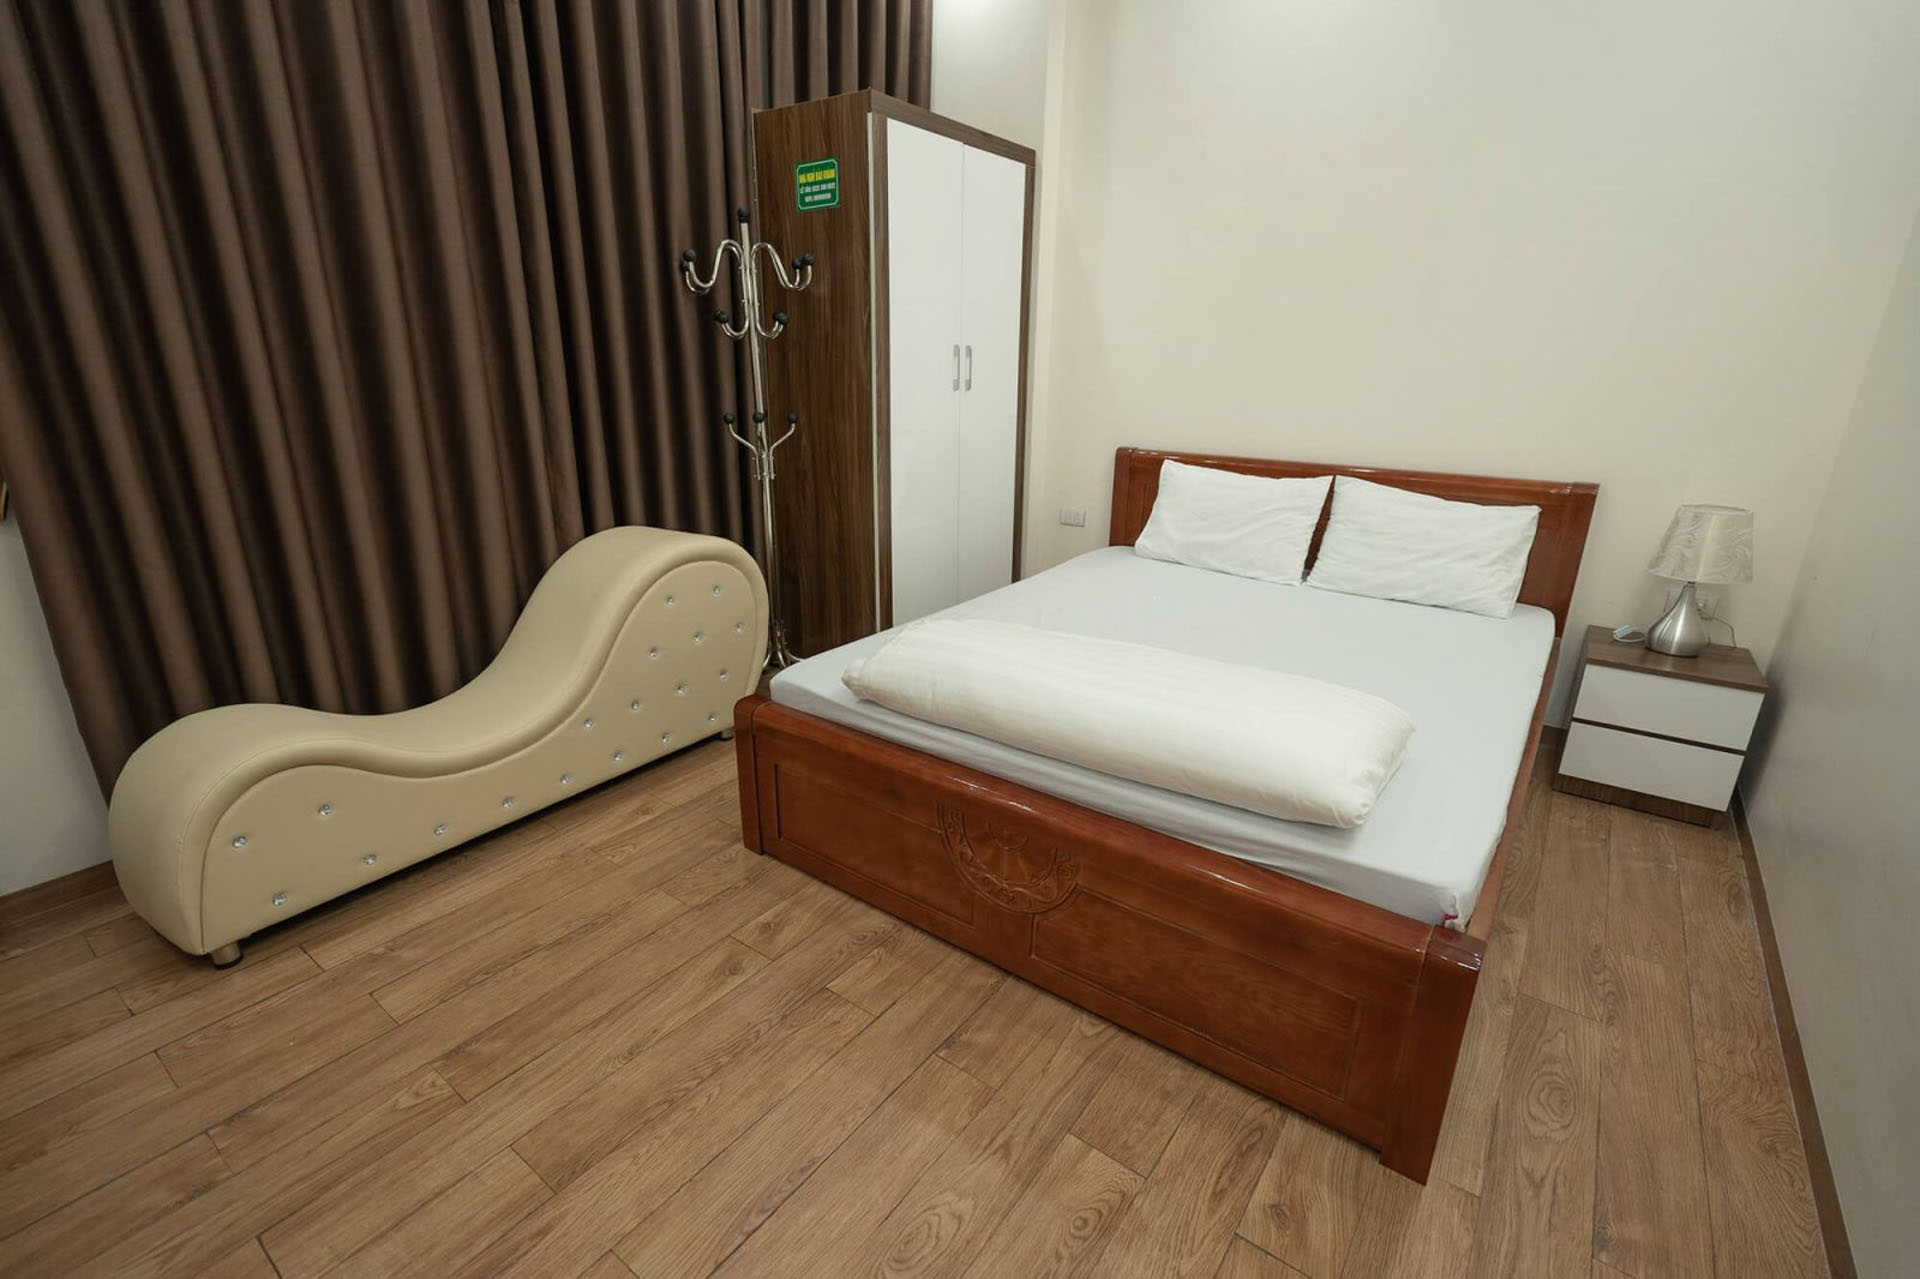
hostel, furniture, room, bedroom, floor, bed, property, bed frame, hardwood, wood flooring, laminate flooring, interior design, bed sheet, wood, bedding, flooring, mattress, comfort, house, building, architecture, real estate, suite, mattress pad, nightstand, boutique hotel